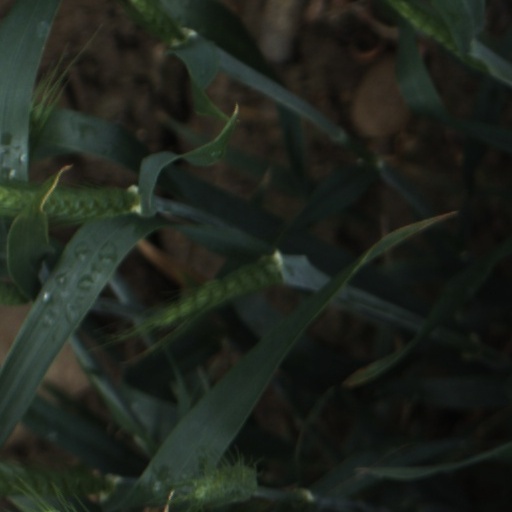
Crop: wheat